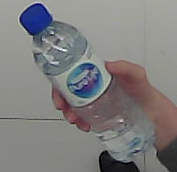
Product: nestle_water